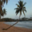
Label: palm_tree